Mian Sahib

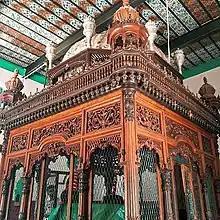
The Mausoleum Of Mian Taj Muhammad Mahar Faiqr in Mian Sahib.

Mian Sahib is located in Shikarpur district of Sindh, and covers an area of . The nearest major cities are Mubarakpur, Jacobabad and Phoolan. Mian Sahib is located near a bank Coming from the Indus named "Begari Canal" The Bank separates the city from Mubarakpur and the District Jacobabad Bank works as border between Mubarakpur And Mian Sahib. The area around the city is a flat, alluvial plain that is used for agriculture and fish farms.